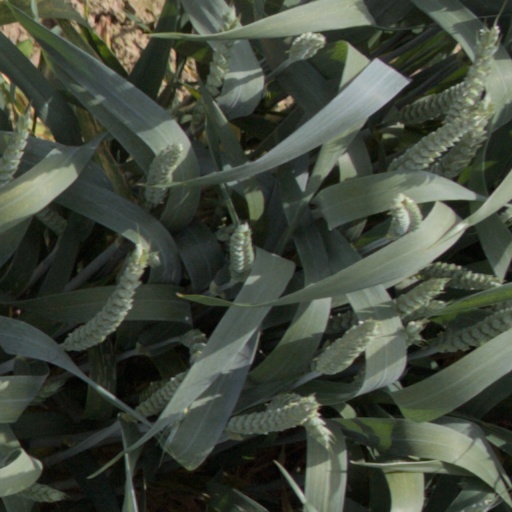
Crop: wheat